Ballal Circle

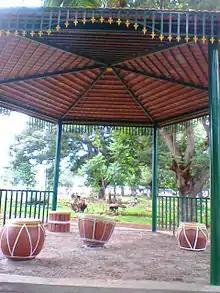
Ganesha Park Near Ashoka Circle

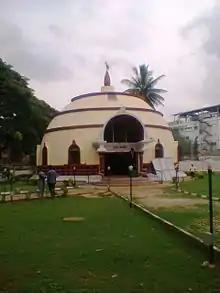
Vishwa Maithri Buddha Vihara Ashoka Circle.

Ashoka Circle, officially known as Ashokapuram, is one of the major traffic junction in Mysore city, Karnataka state, India.